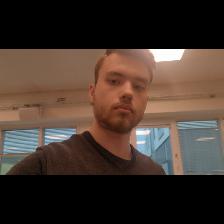
Label: Human